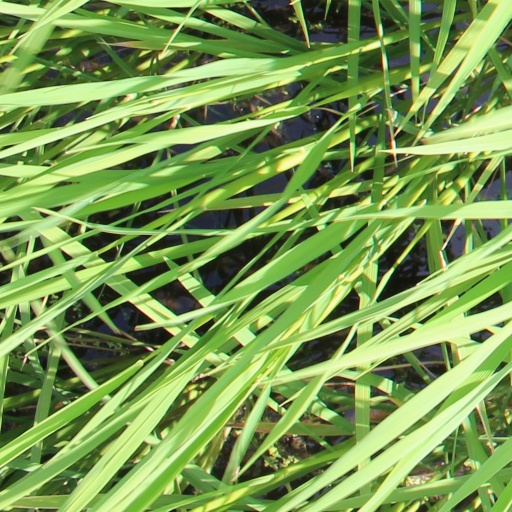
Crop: rice